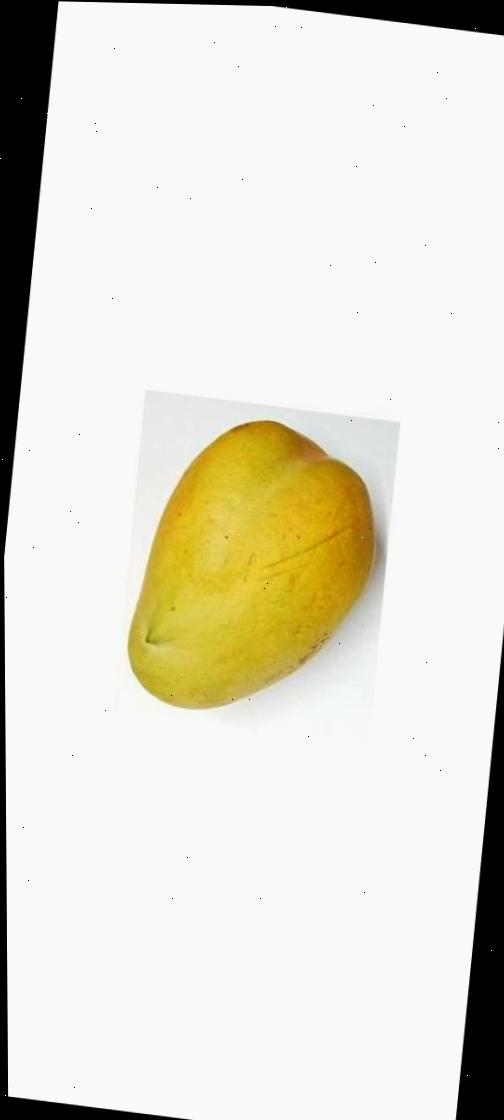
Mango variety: Bari-11